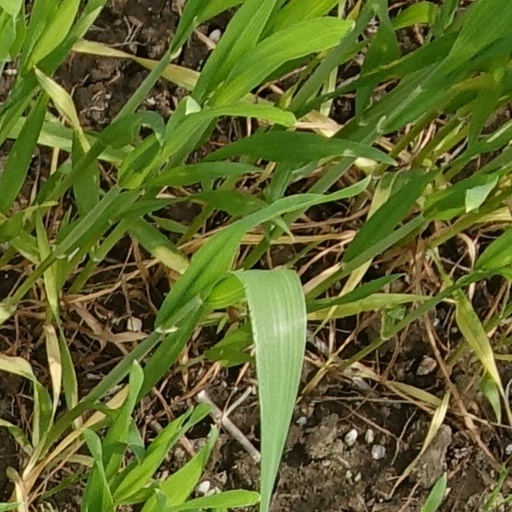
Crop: wheat